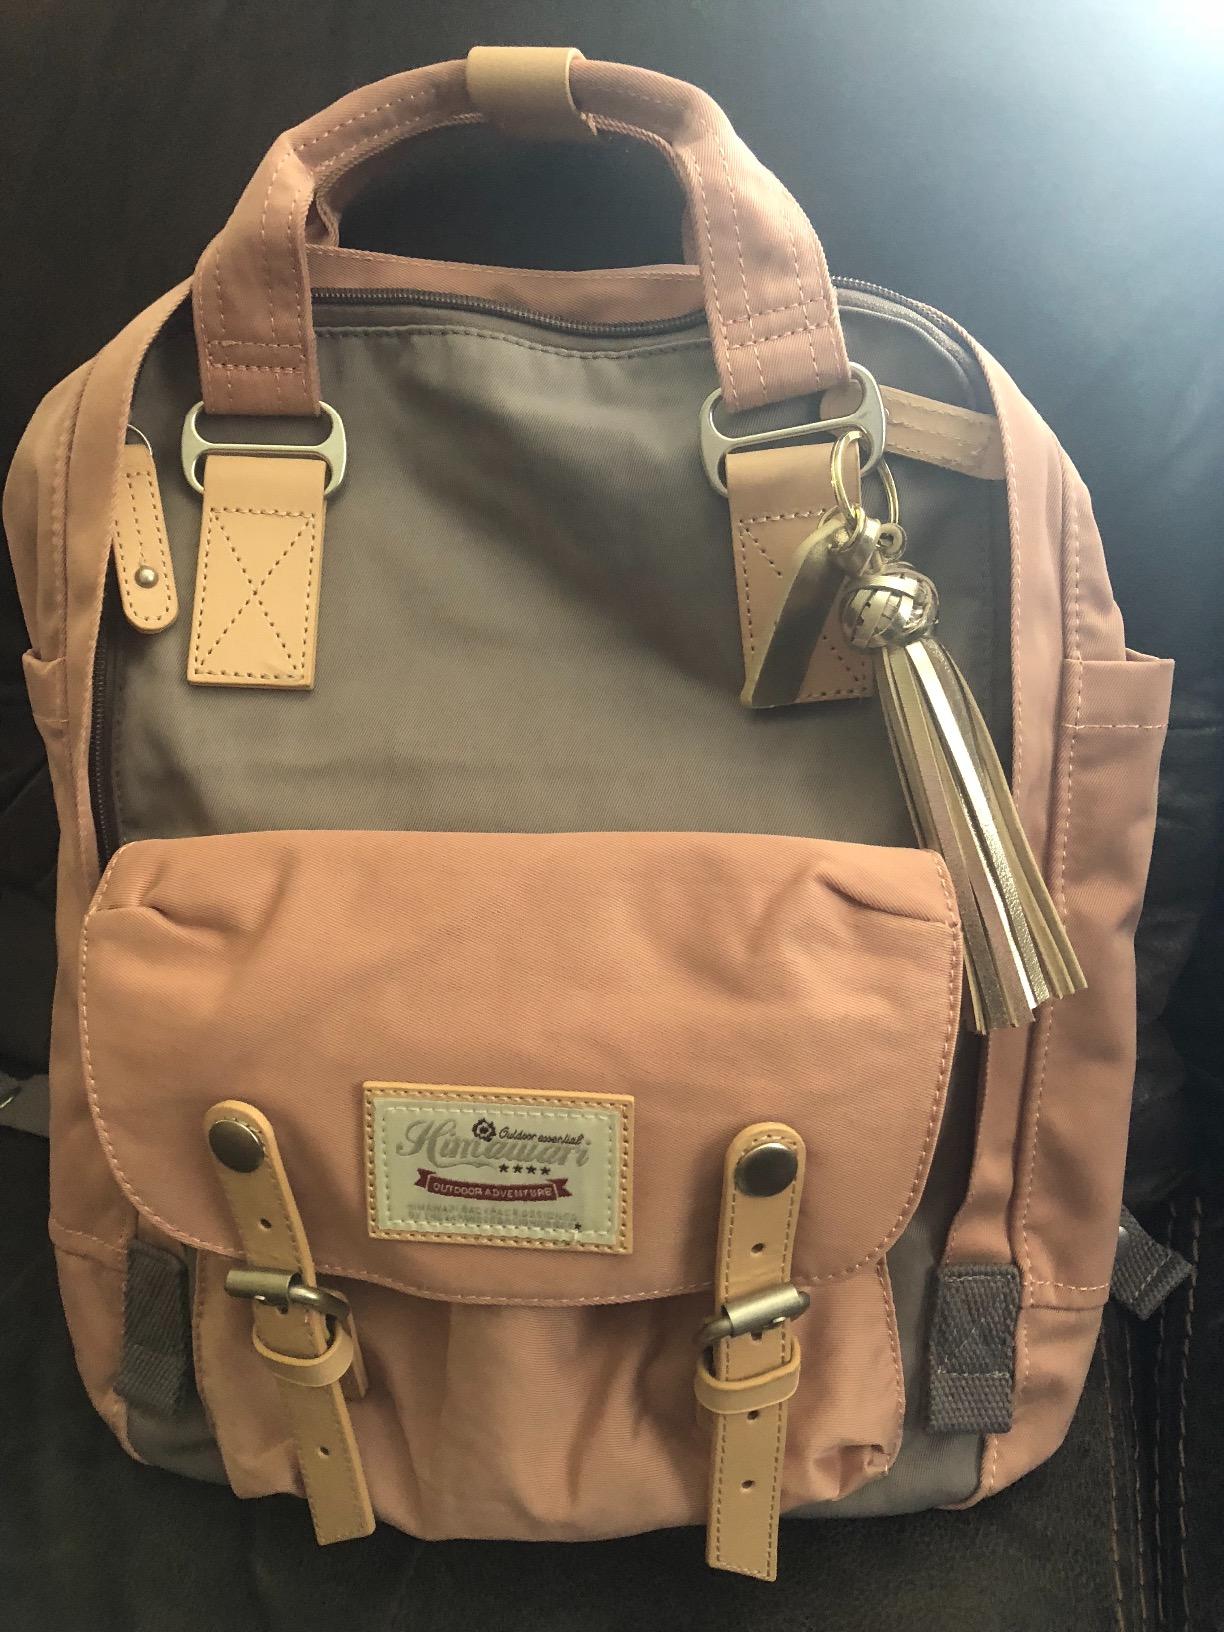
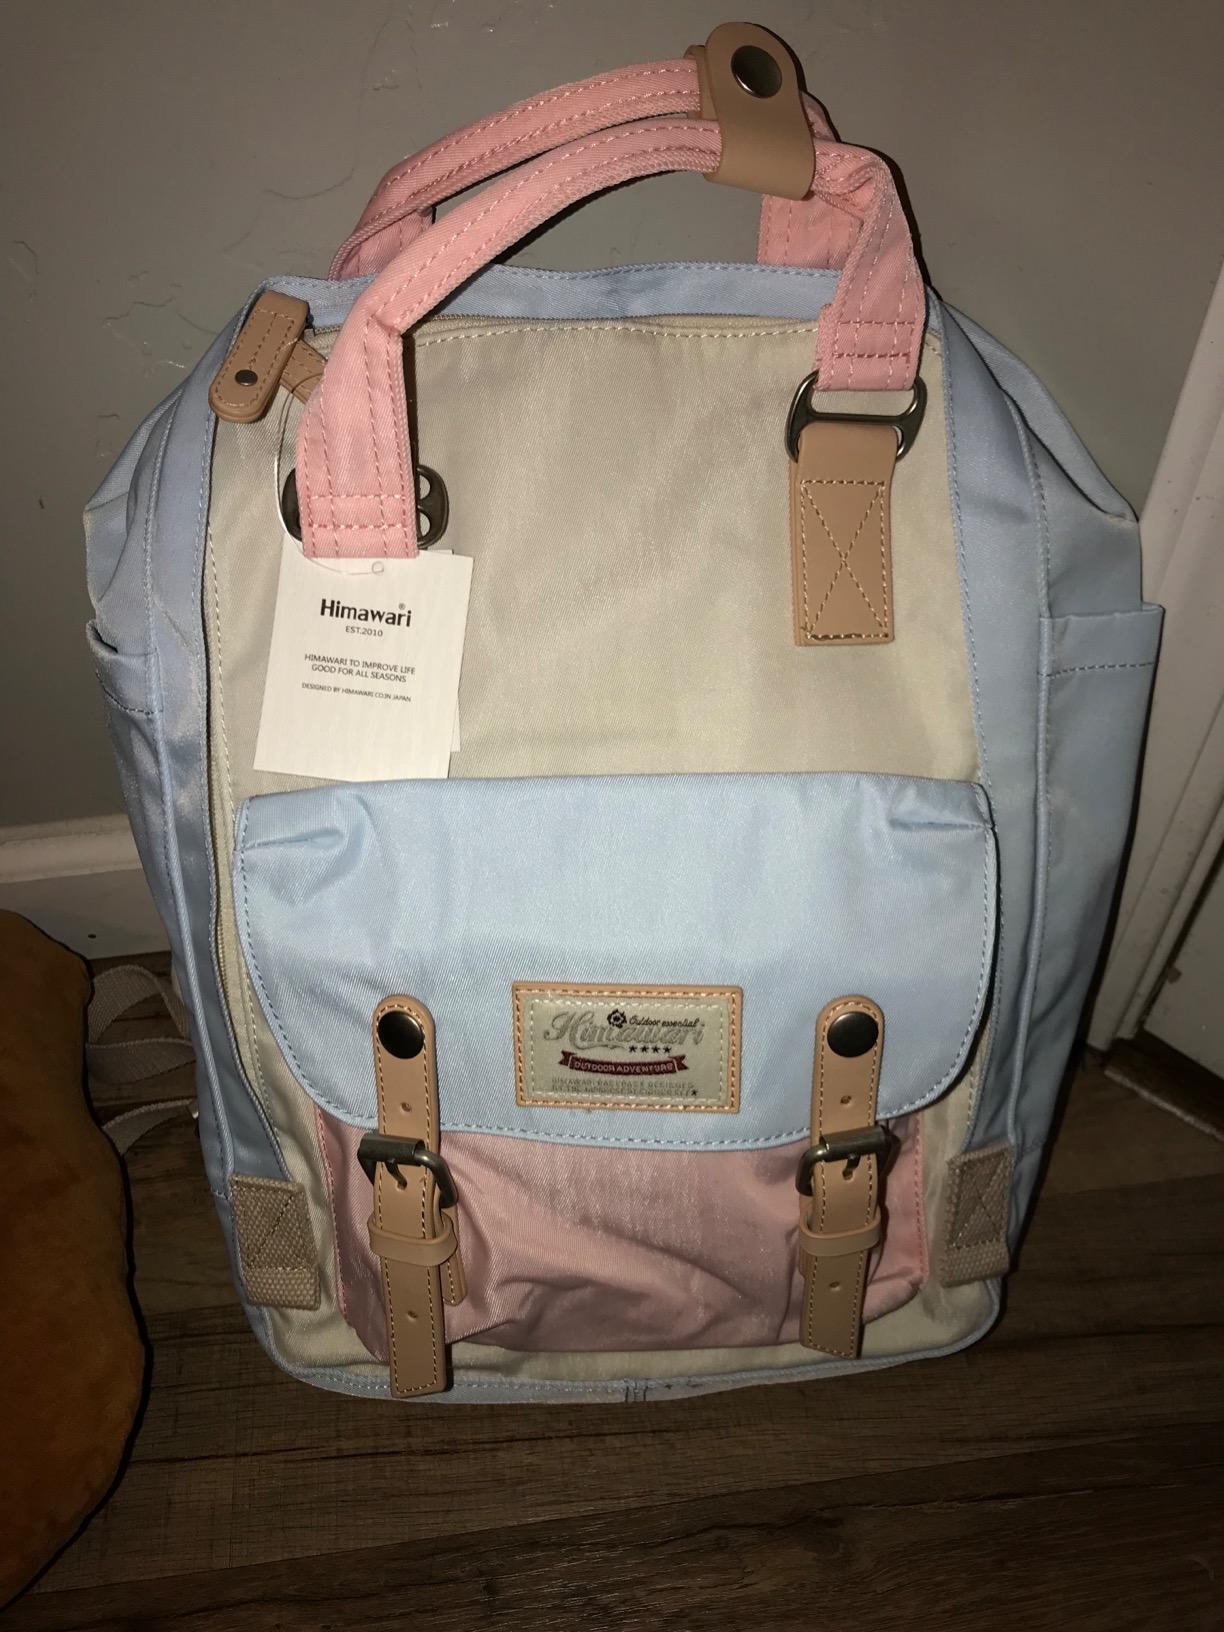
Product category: bag
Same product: no